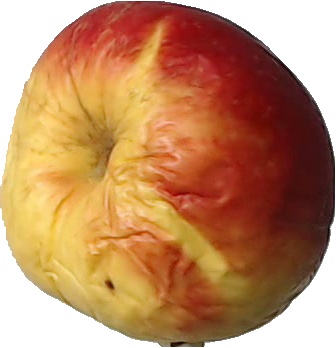
Label: apple_red_yellow_1